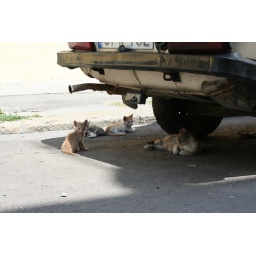
A cat and her kittens resting in the shadow of an old car